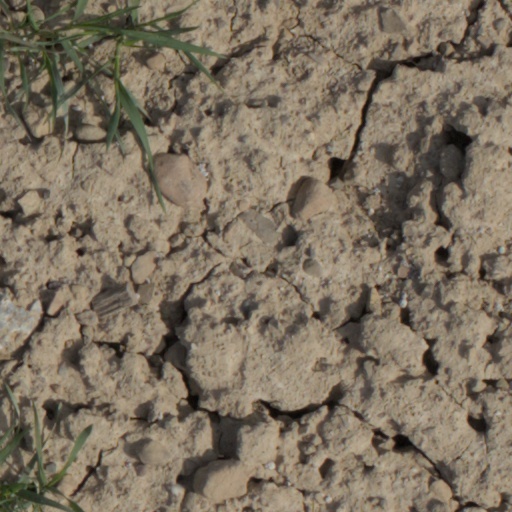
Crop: wheat